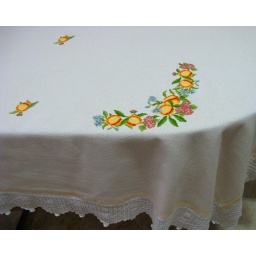
Toalha com frutos bordados - Tablecloth with fruits in cross stitch